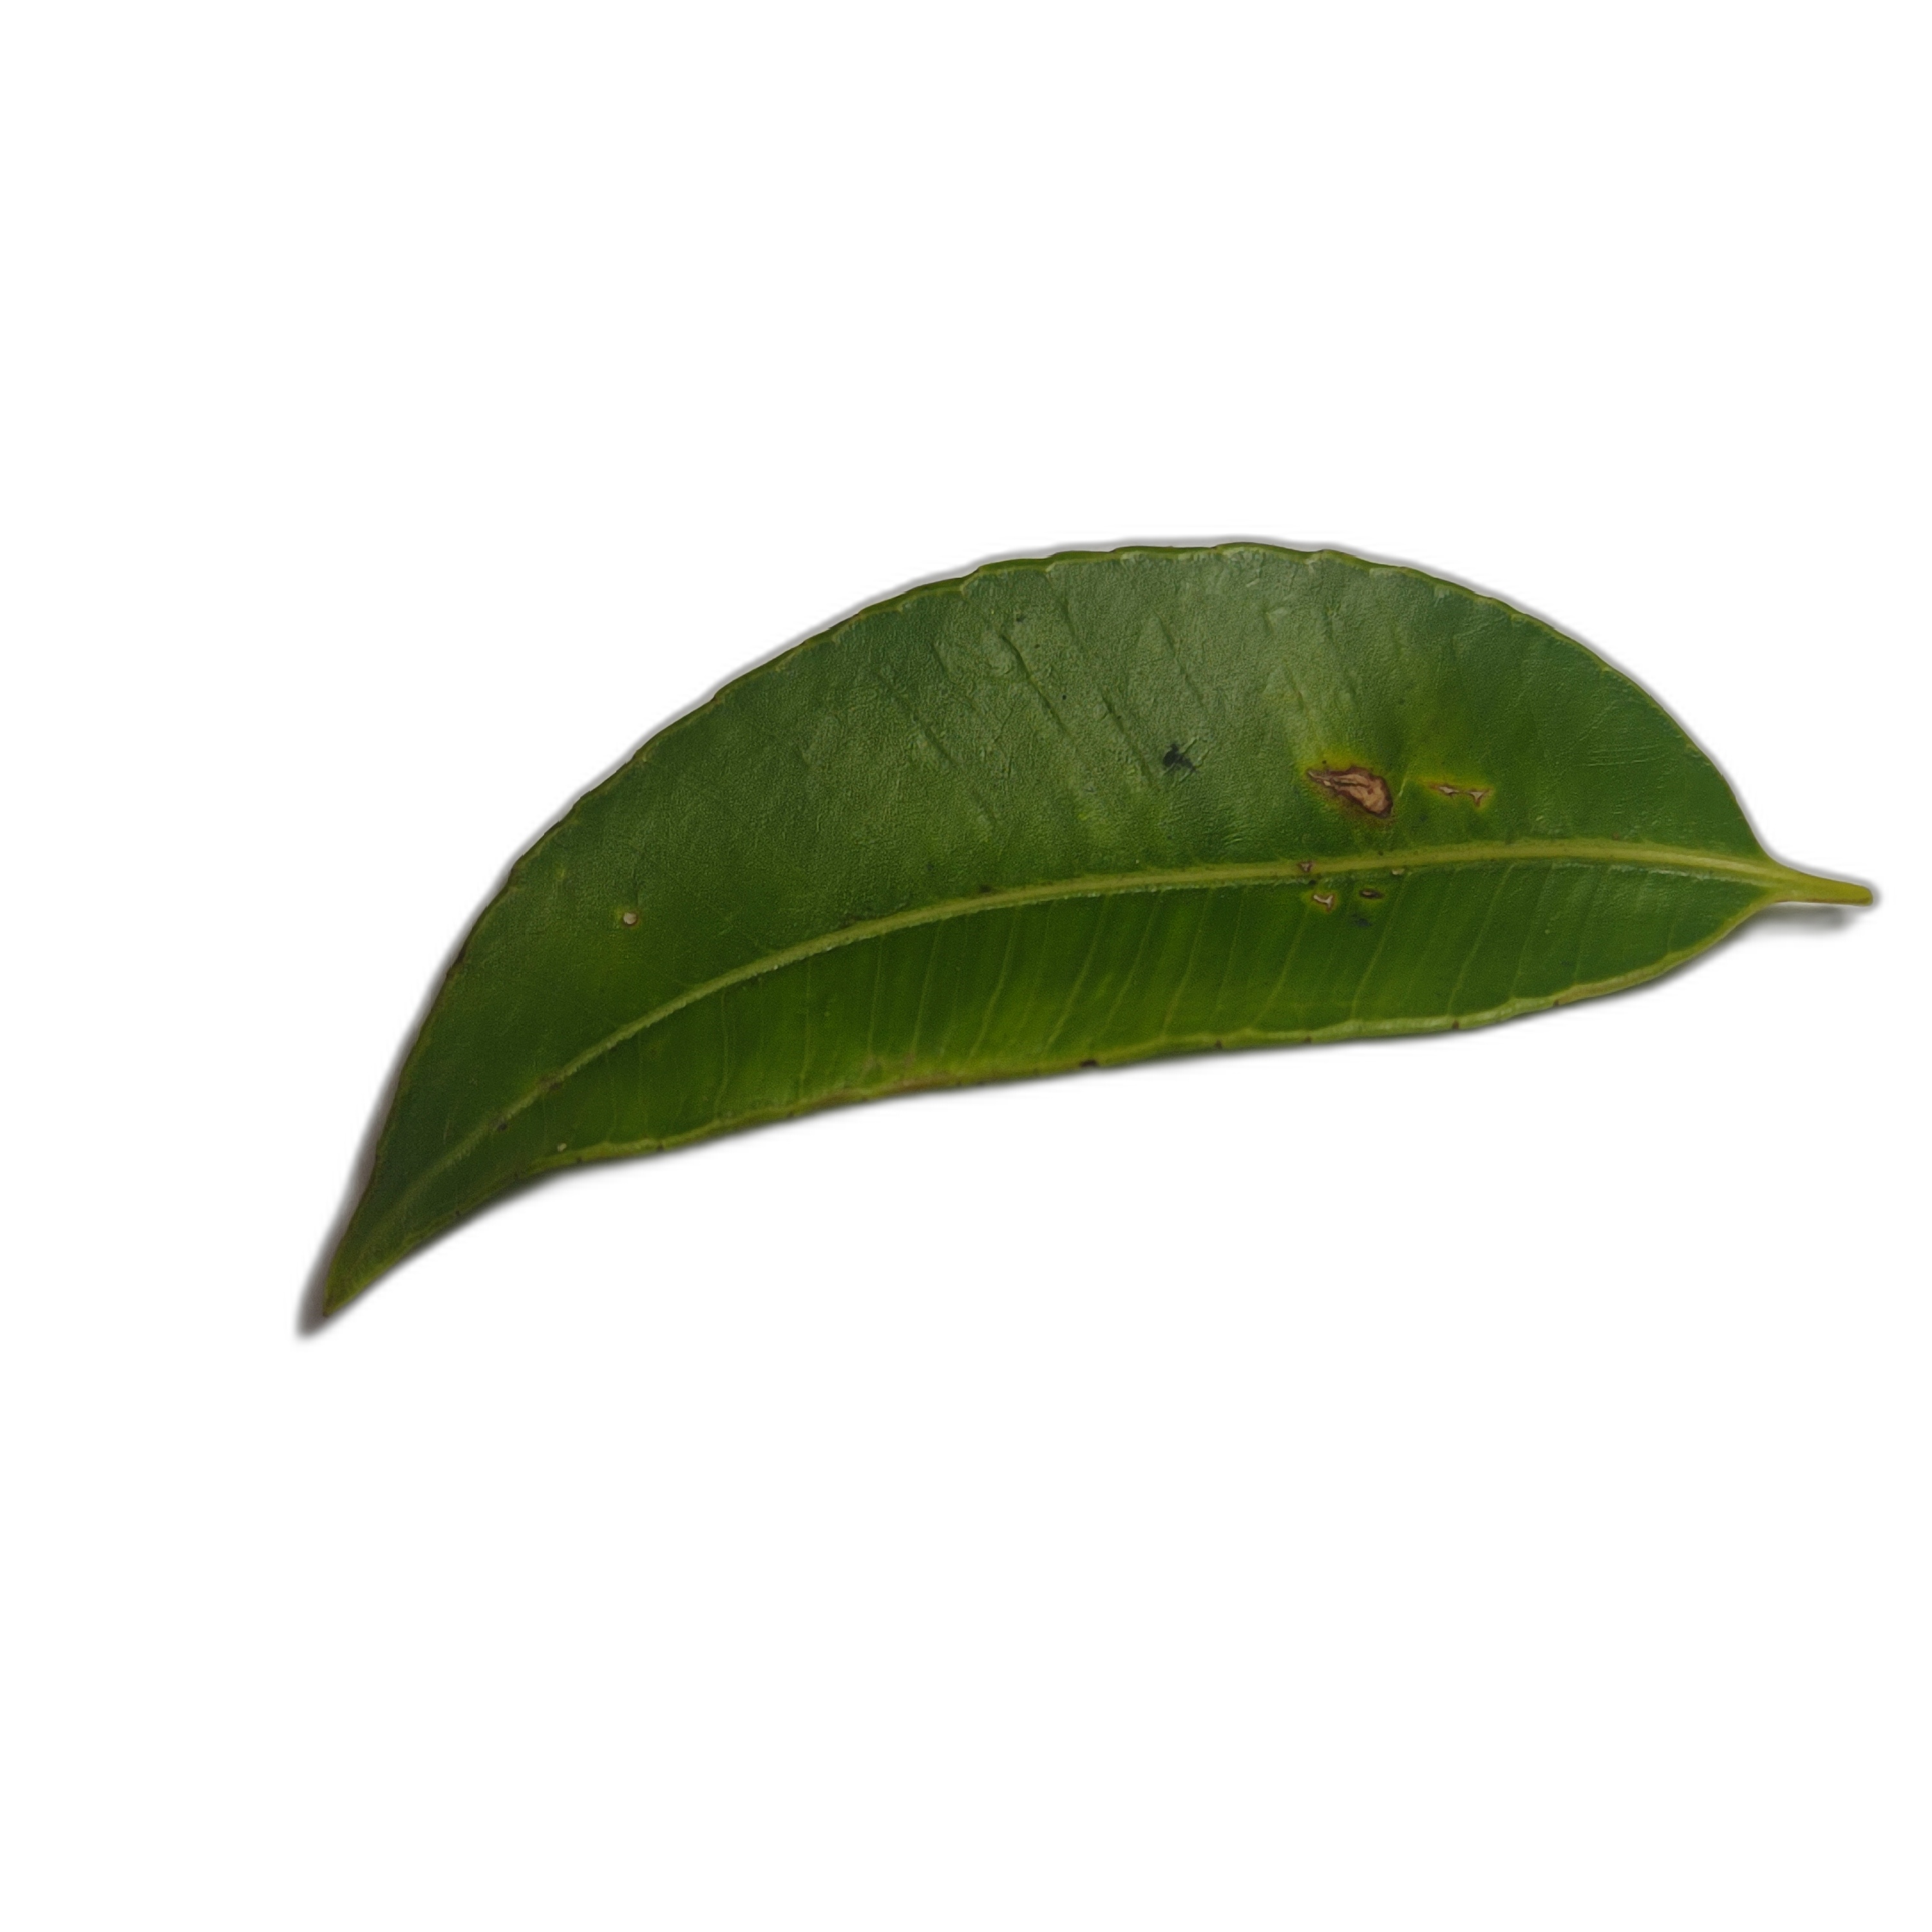
Label: healthy